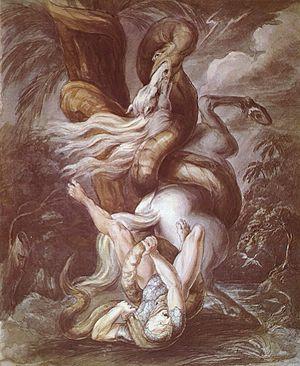
Johann Heinrich Füssli ou Henry Fuseli est un peintre et écrivain d'art britannique d'origine suisse. Il montre très tôt dans sa carrière, un attrait particulier pour les sujets fantastiques, nouveaux à l'époque. Dès la cinquantaine, il a vécu en Angleterre où il a réalisé des illustrations d'œuvres de Shakespeare, de Dante, ainsi que de l'épopée germanique des Nibelungen. Il a été reconnu par les Surréalistes comme un de leurs précurseurs.